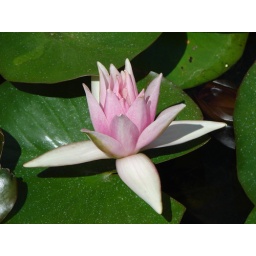
Water plants in flower